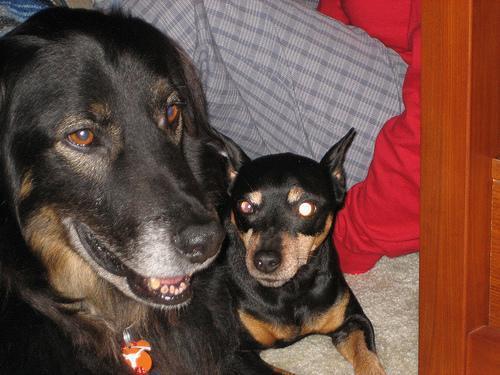
miniature_pinscher